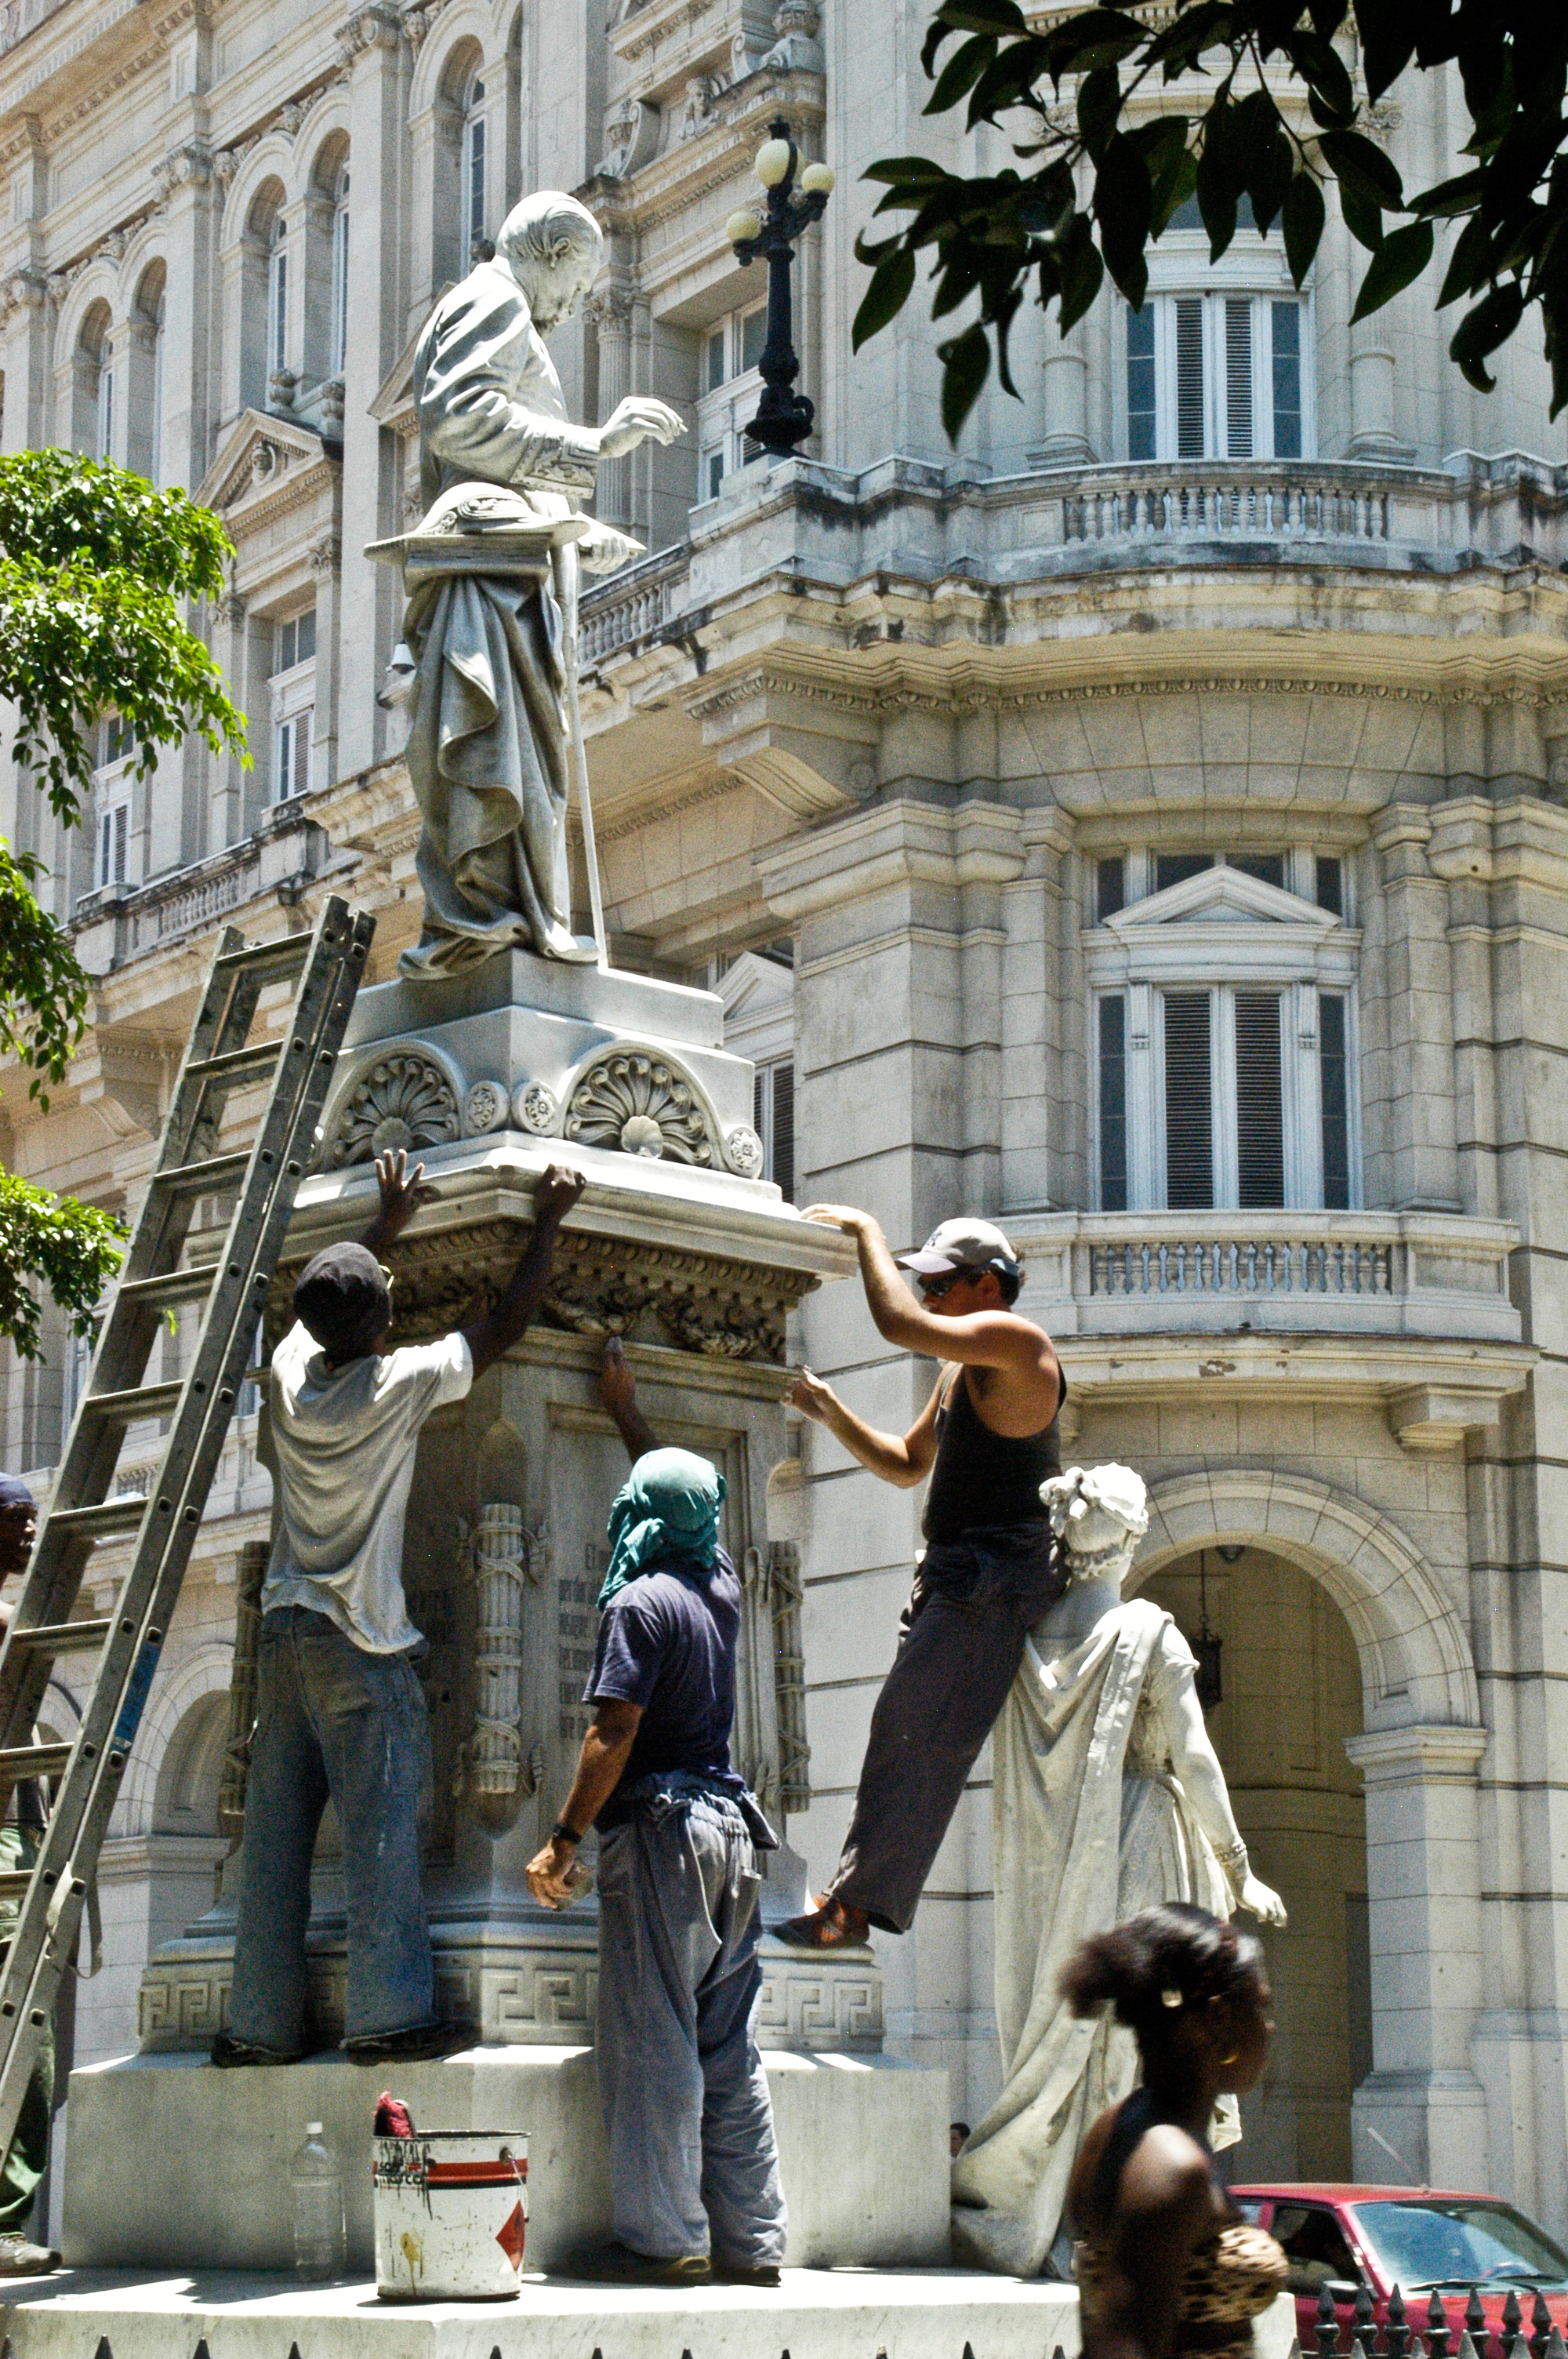
monument, statue, tourism, ladder, sculpture, history, workers, havana